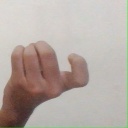
अक्षर: ज